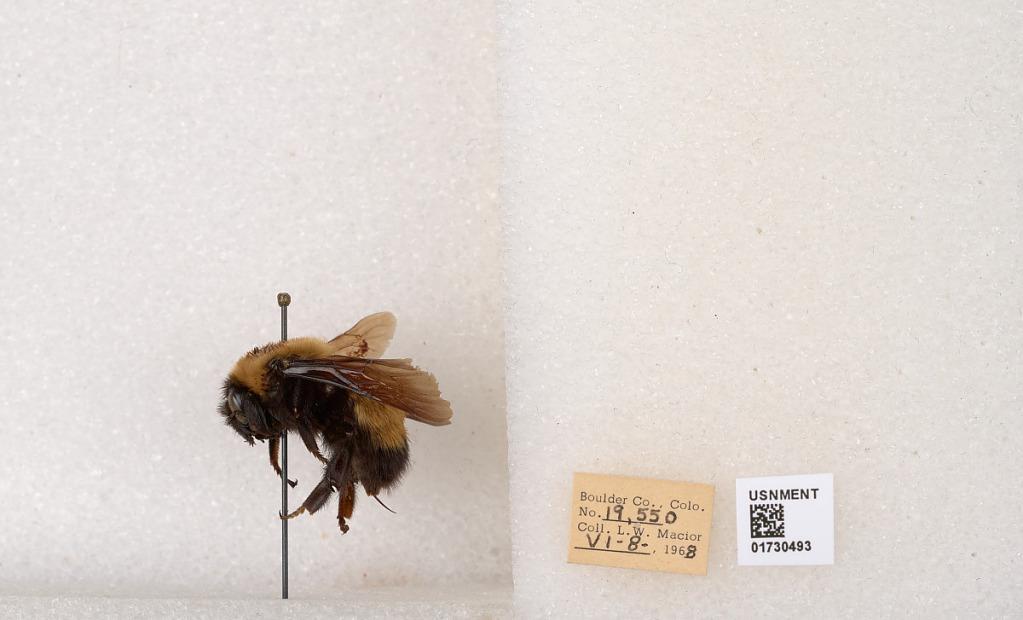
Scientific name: Bombus (Bombus) nevadensis Cresson
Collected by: L. Macior
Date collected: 1968-6-8
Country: United States
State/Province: Colorado
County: Boulder
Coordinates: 40.0925, -105.358